Castle Hallberg

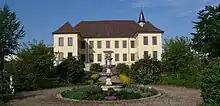
Garden side (backside)

The castle is located on the eastern edge of the town and was built between 1728 and 1731 for the Electoral Palatinate Chancellor Baron from the .